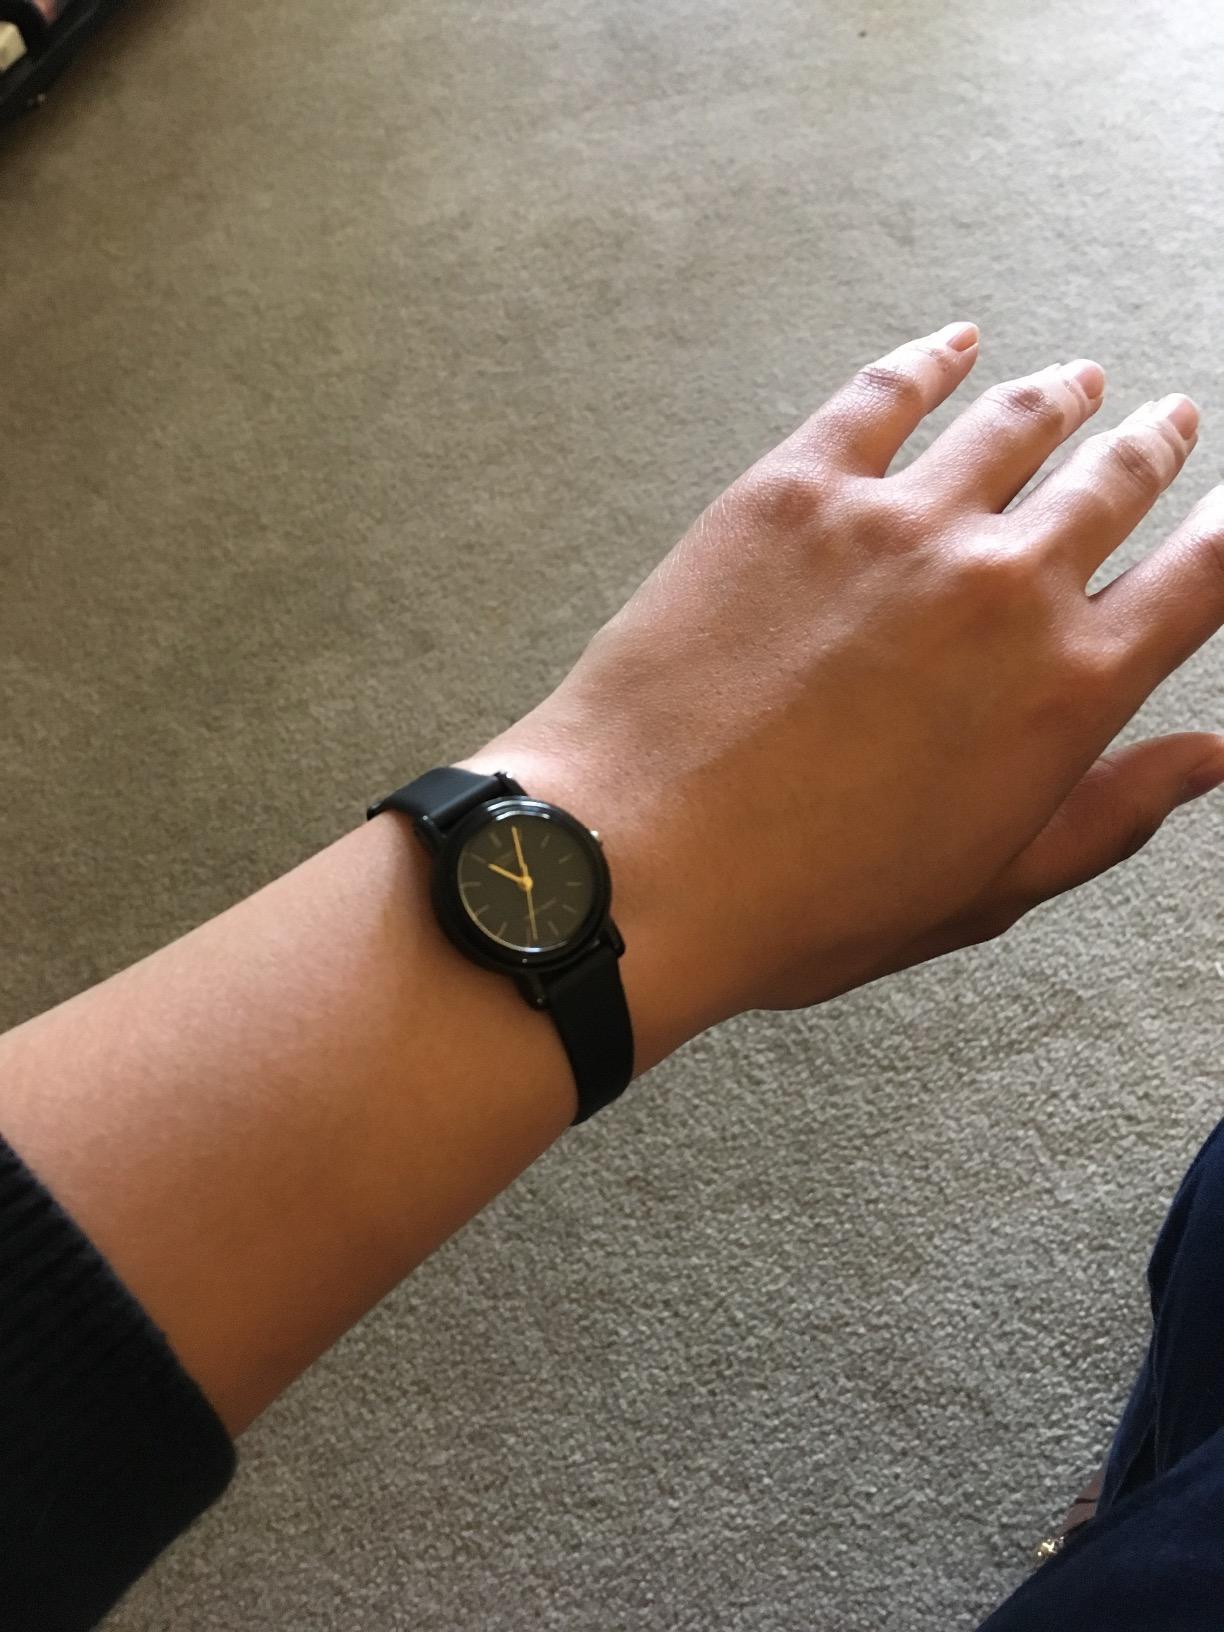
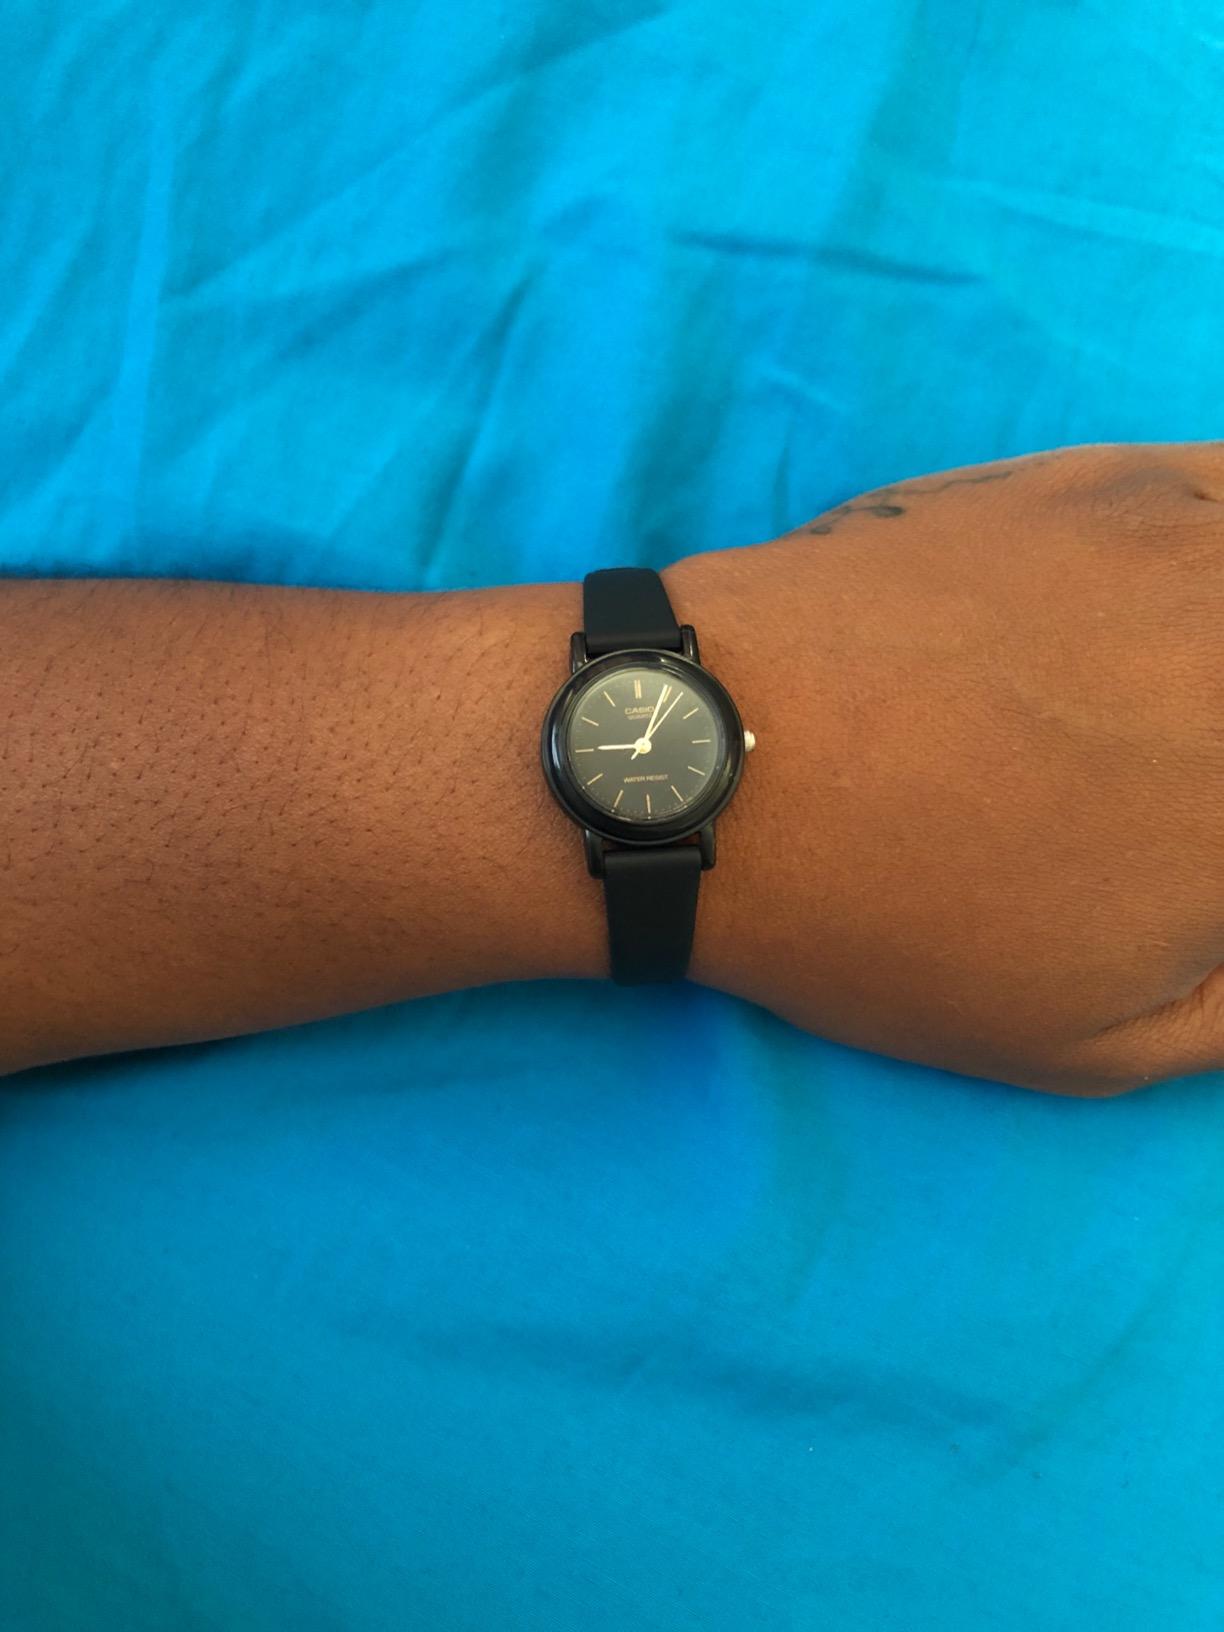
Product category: accessories_watch
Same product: yes